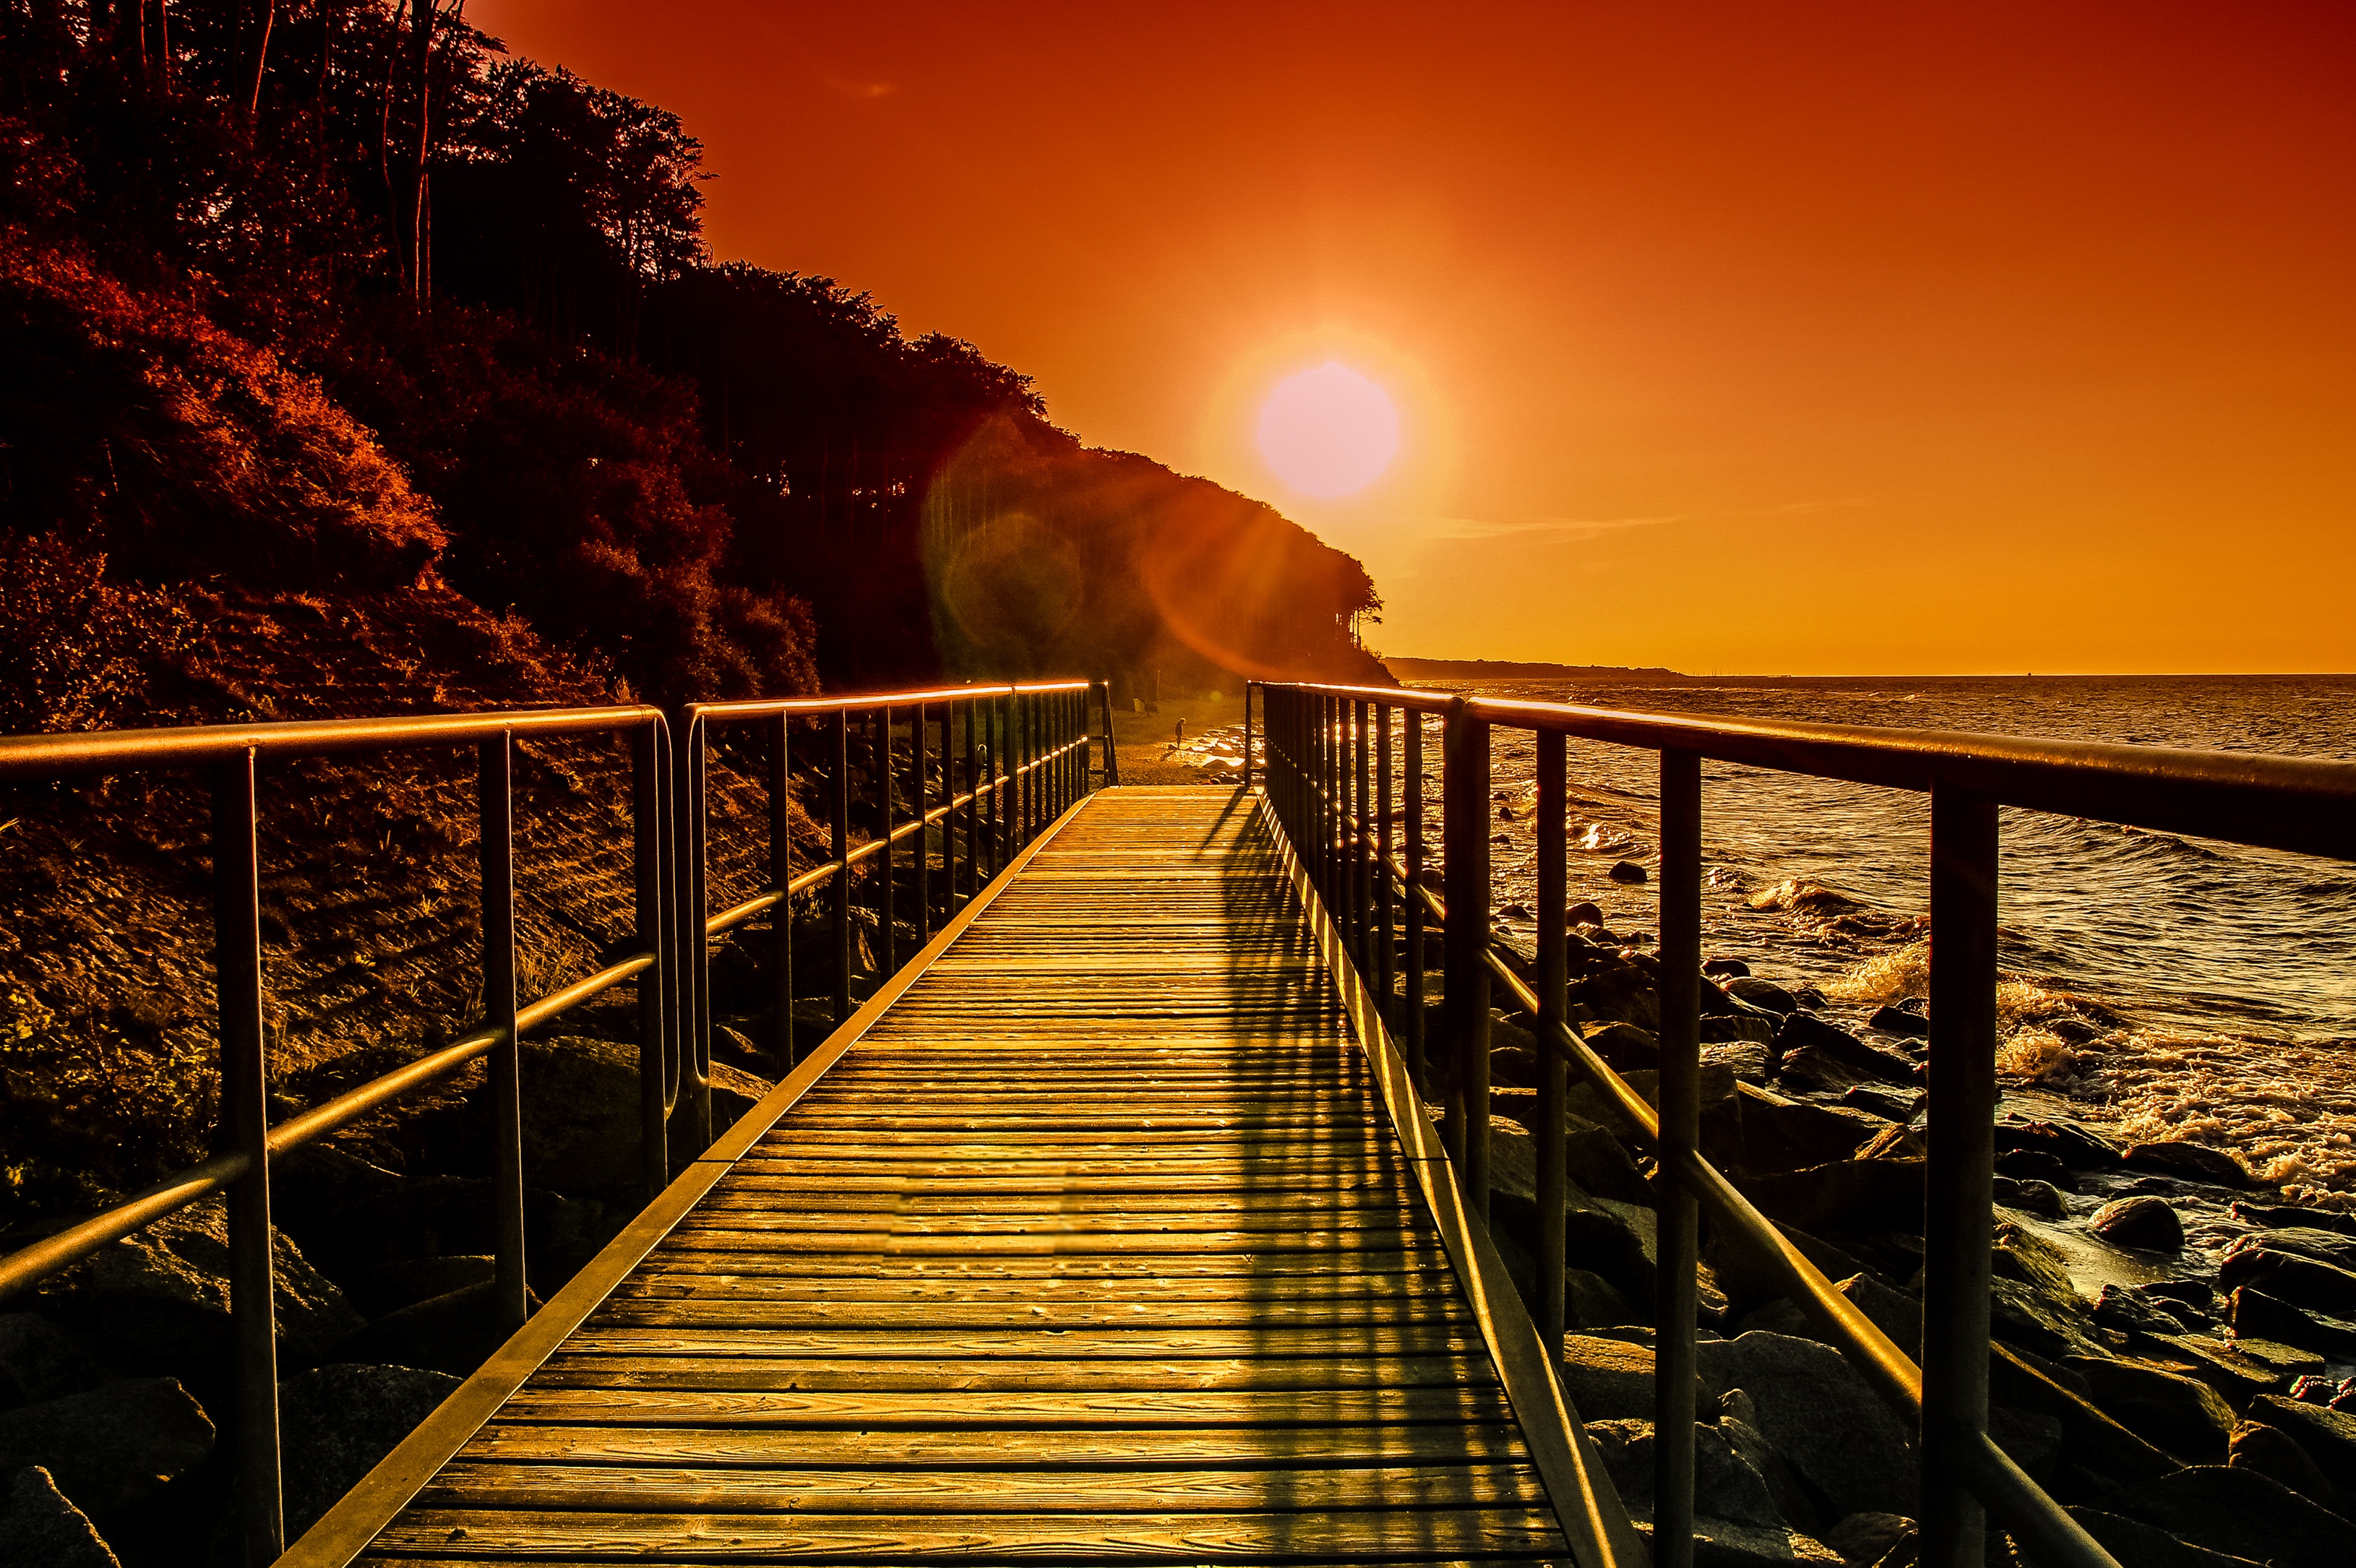
landscape, sea, coast, water, nature, light, sunrise, sunset, bridge, night, sunlight, morning, mystical, dusk, evening, reflection, peaceful, romantic, darkness, transition, sunny, bank, beautiful, mood, away, baltic sea, wooden bridge, wood planks